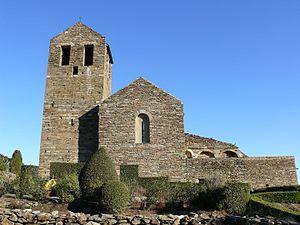
Vue de façade du prieuré de Serrabone, Boule d'Amont (66)